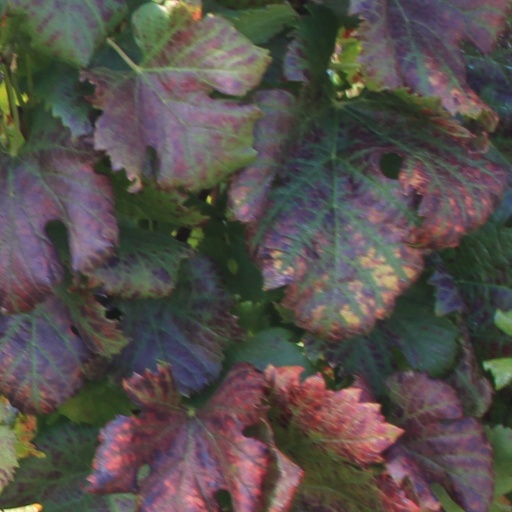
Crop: grape